M. Ethirajulu (politician)

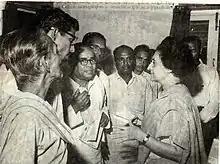
Indira Gandhi with Ethirajalu.

M. Ethirajulu (19 September 1919 – 18 September 1970) was an Indian politician. He was a member of the Indian National Congress in Tamil Nadu and was selected thrice as a member of the Madras Legislative Council.